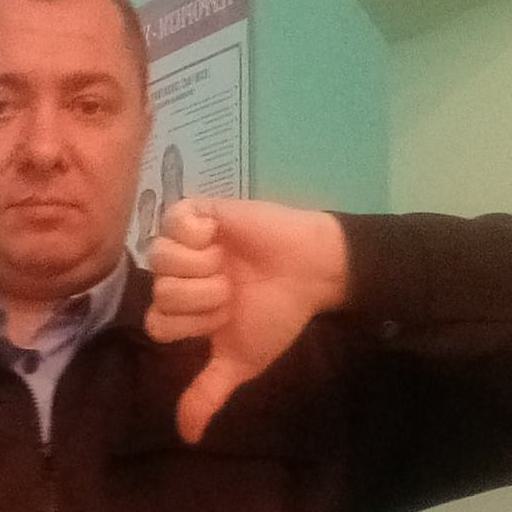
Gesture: dislike